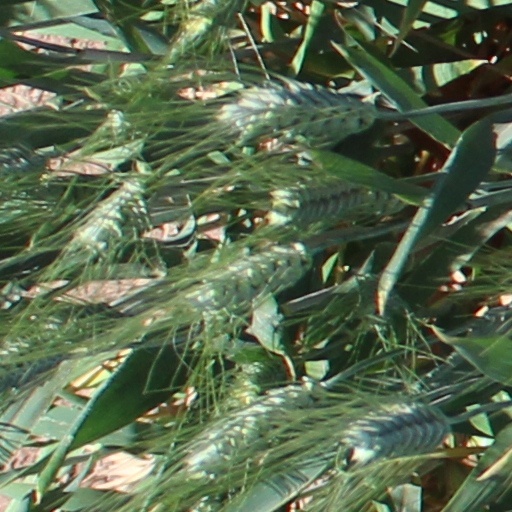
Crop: wheat